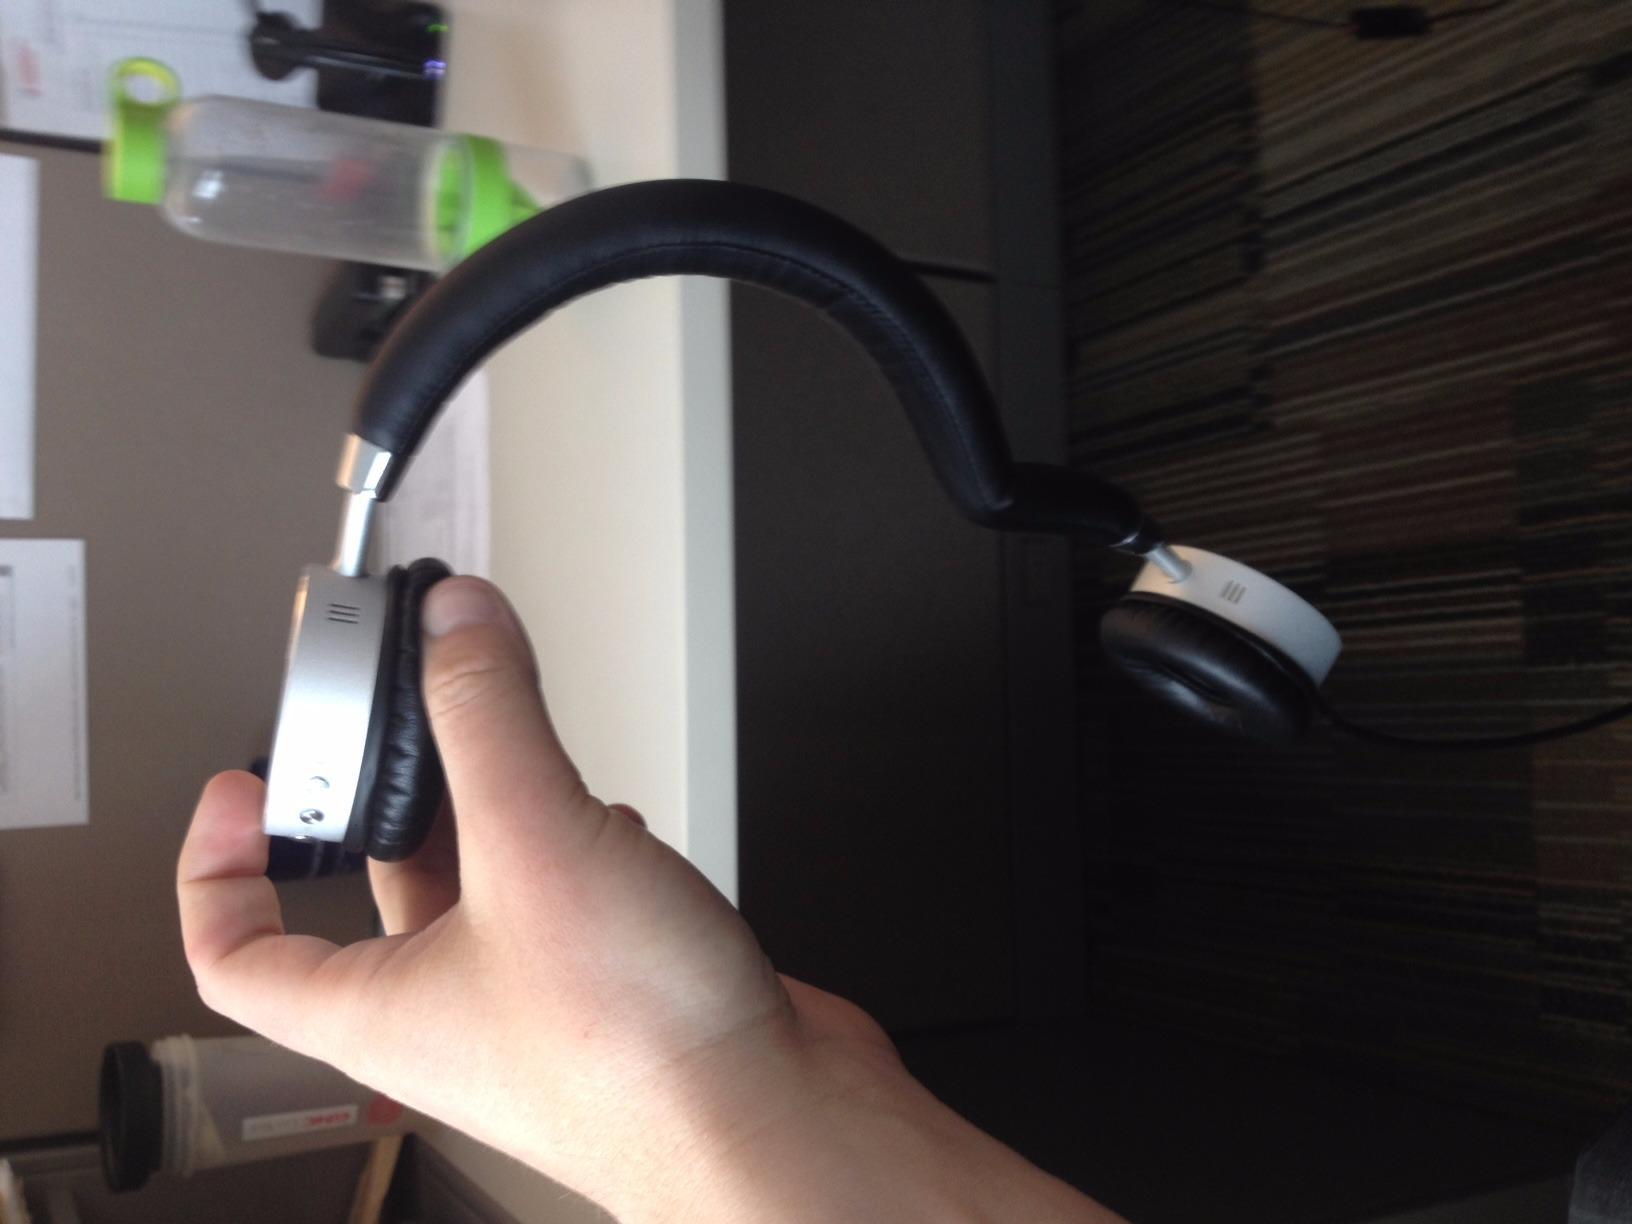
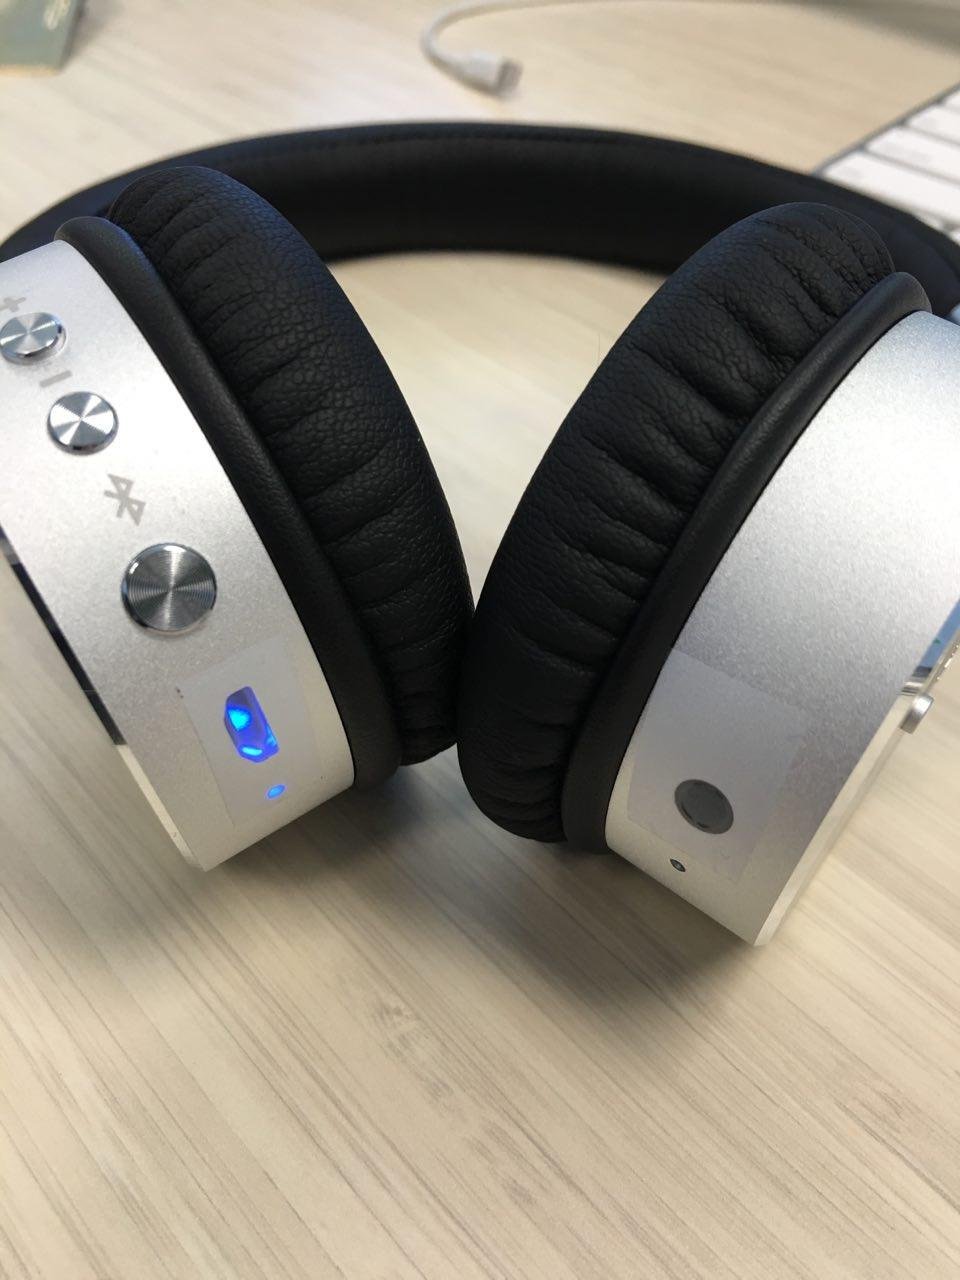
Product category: headphones
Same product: yes